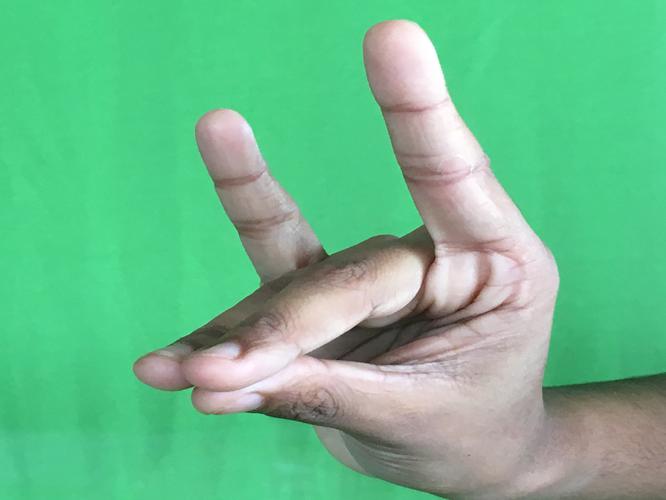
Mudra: Simhamukham
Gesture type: single_hand